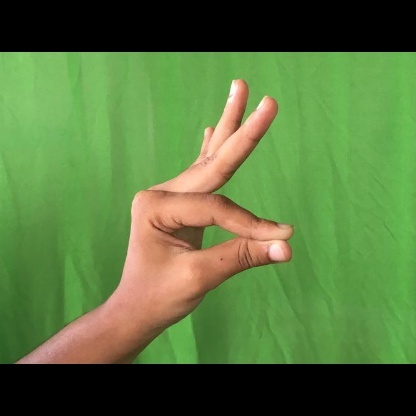
Mudra: Hamsasyam